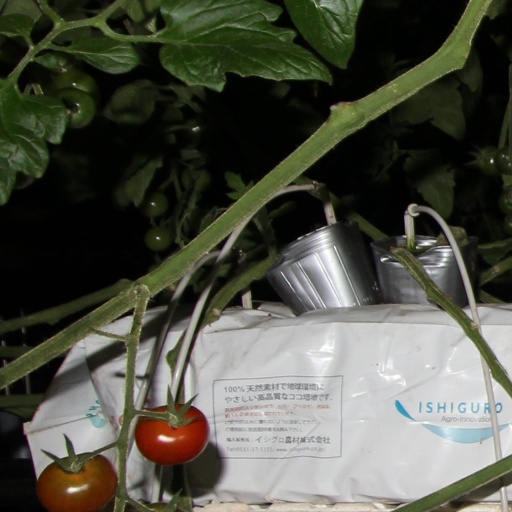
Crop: tomato